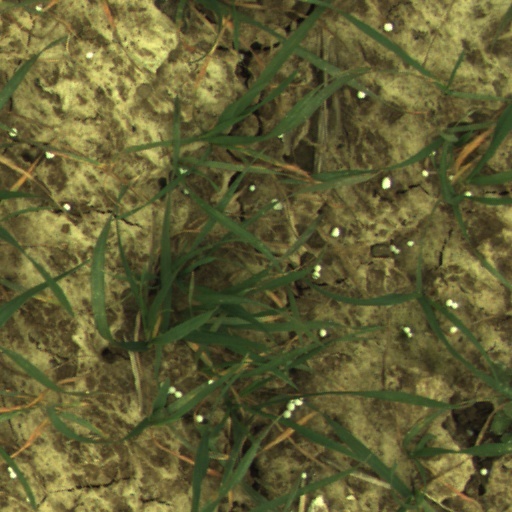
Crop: wheat